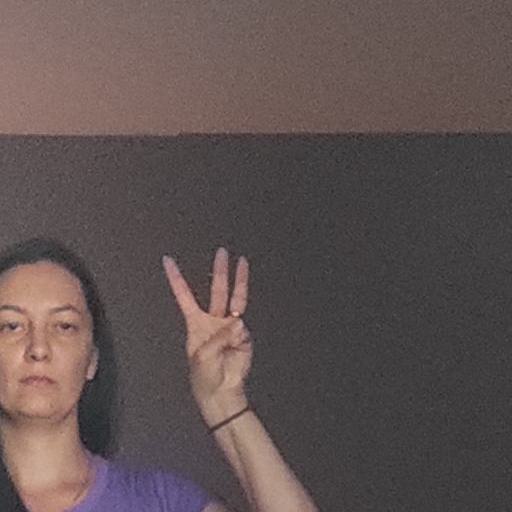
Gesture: three